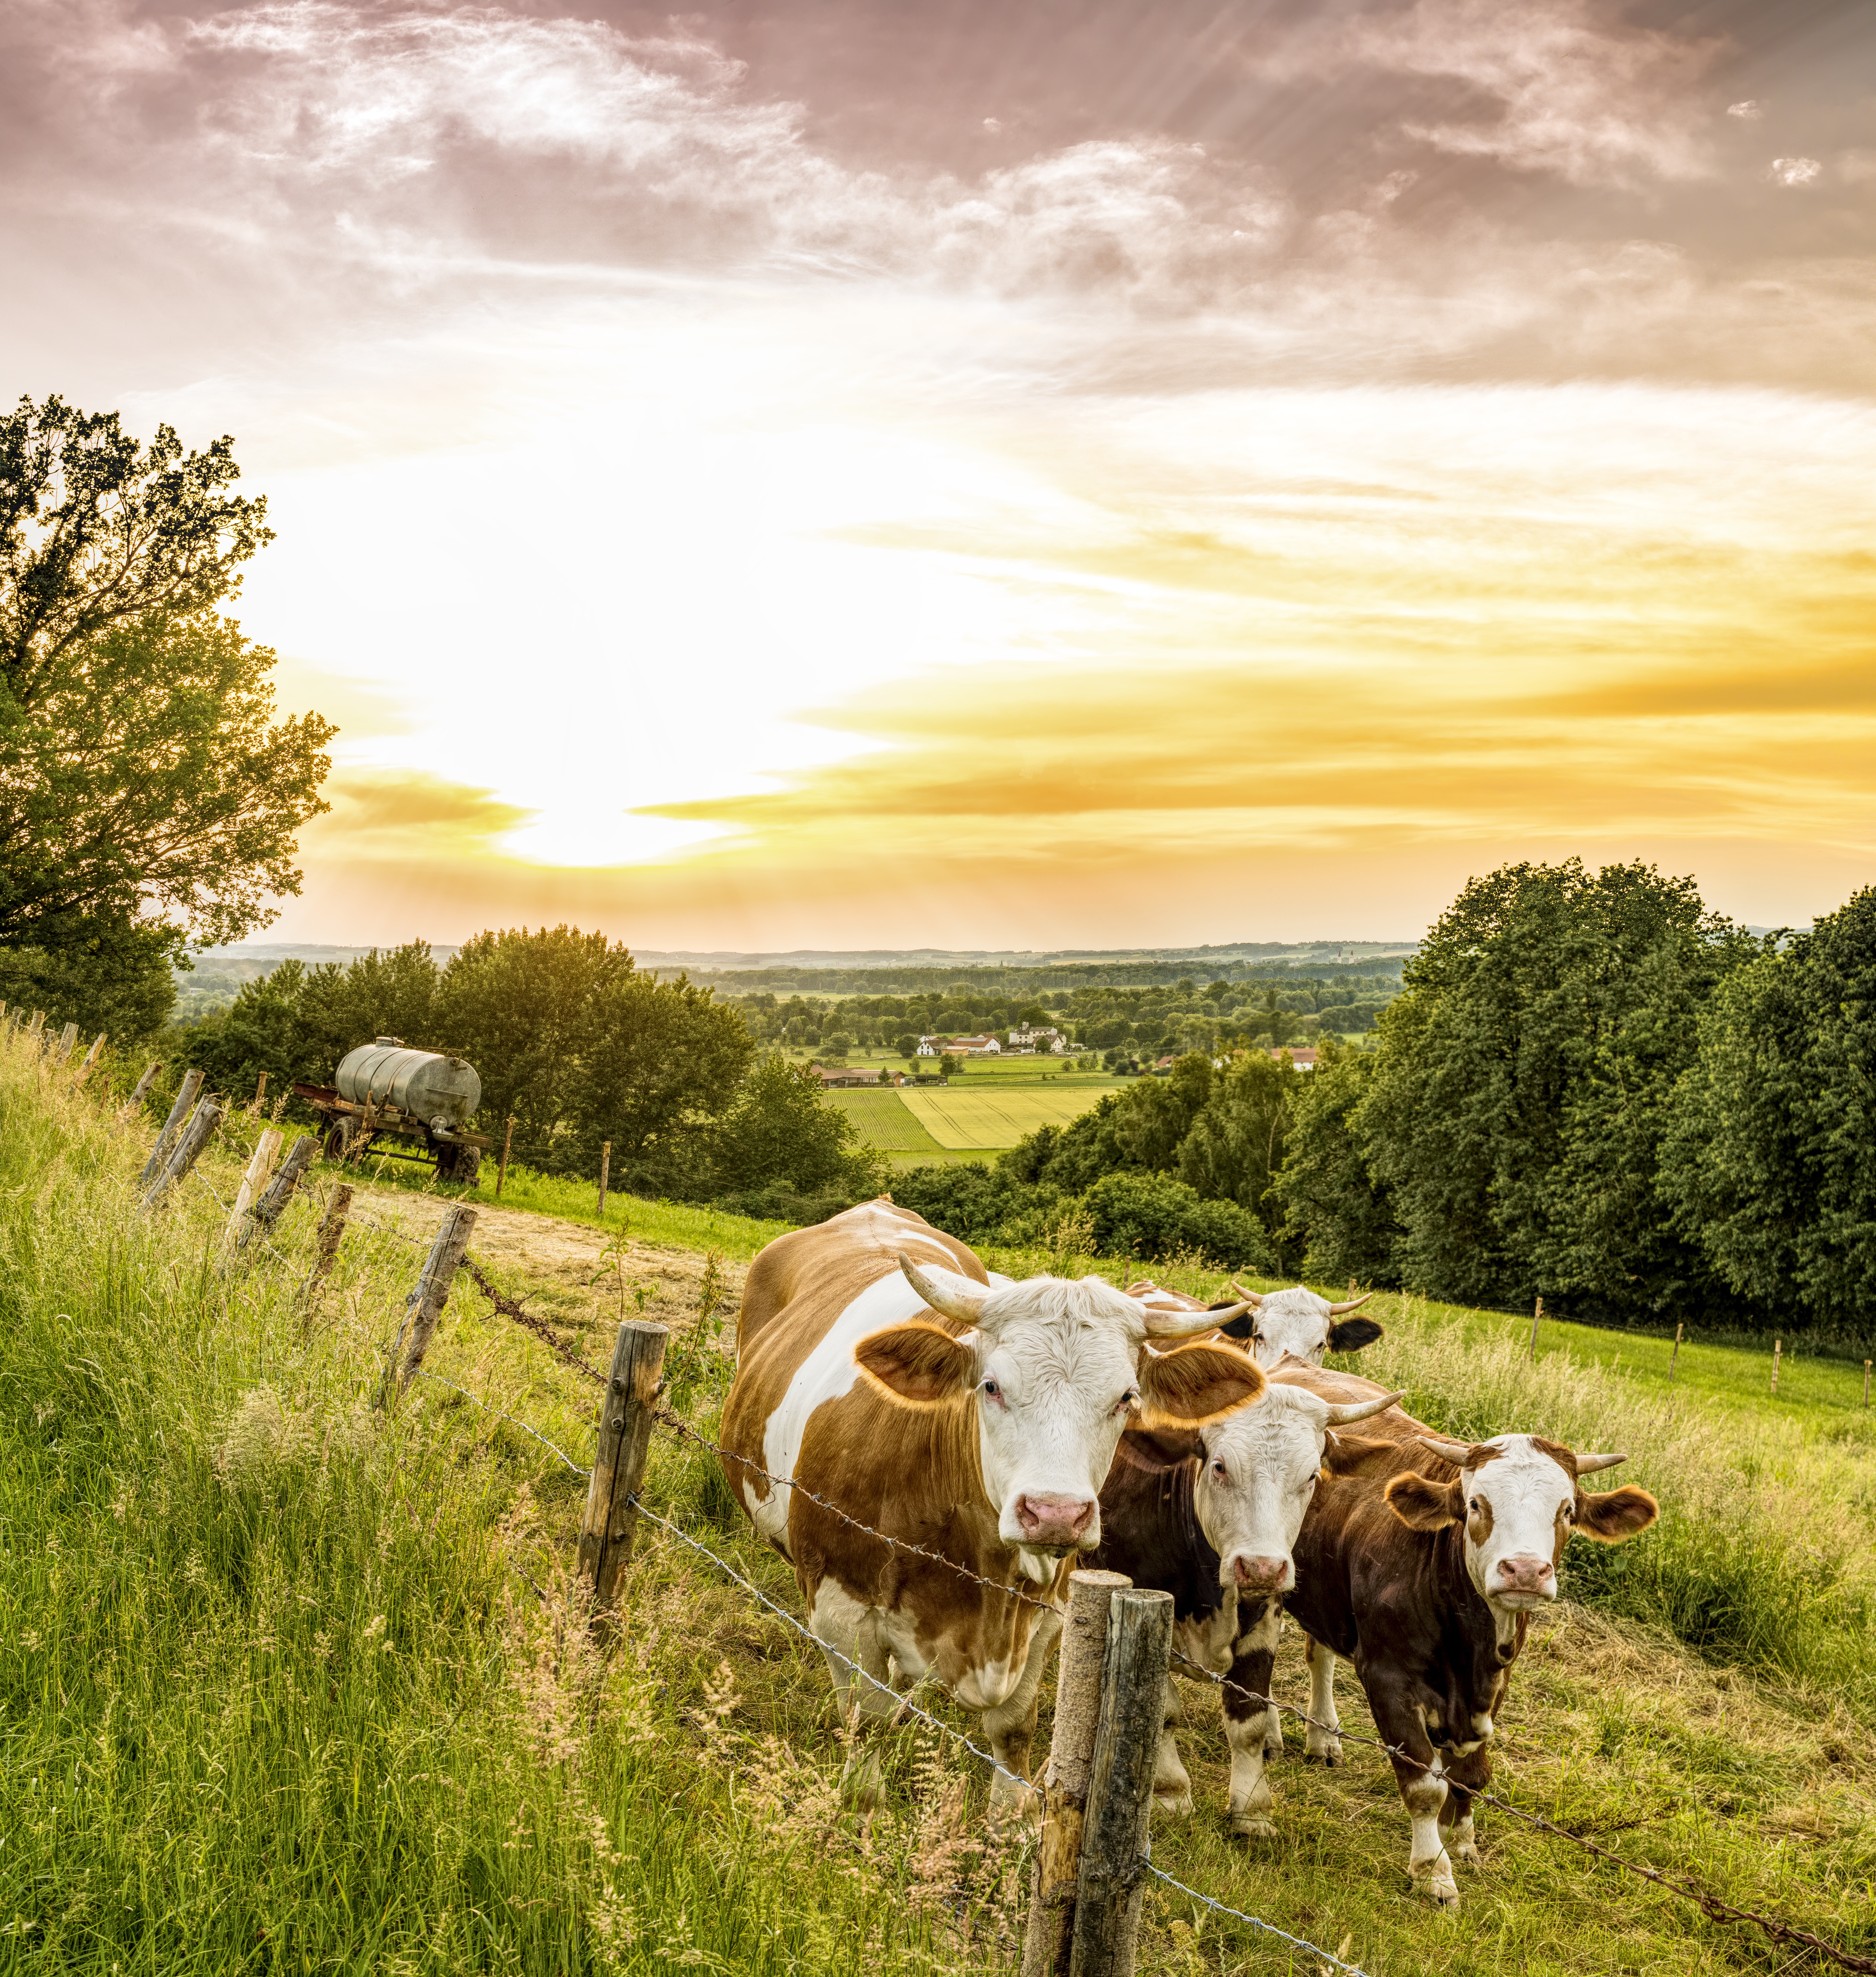
grassland, sky, pasture, cloud, field, grazing, farm, meadow, cattle like mammal, herd, grass, prairie, rural area, highland, morning, dairy cow, tree, sunlight, plain, landscape, hill, meteorological phenomenon, agriculture, ecoregion, savanna, livestock, fodder, evening, steppe, ranch